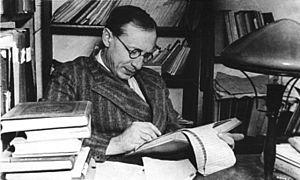
Nikolaï Grigorievitch Tchebotariov est un mathématicien russo-soviétique, connu surtout pour son théorème de densité.